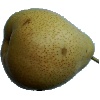
Label: Pear Forelle 1